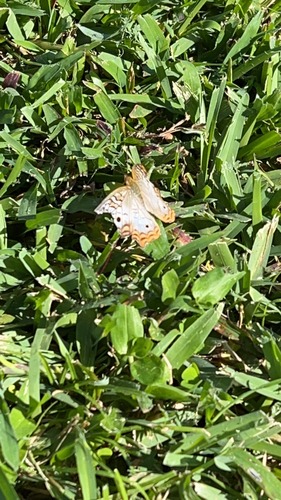
Scientific name: Anartia jatrophae
Common name: White peacock
Family: Nymphalidae
Order: Lepidoptera
Pollinator type: Primary pollinator
Habitat: Gardens, parks, and open areas
Geographic range: Southern United States to Argentina
Conservation status: Least Concern